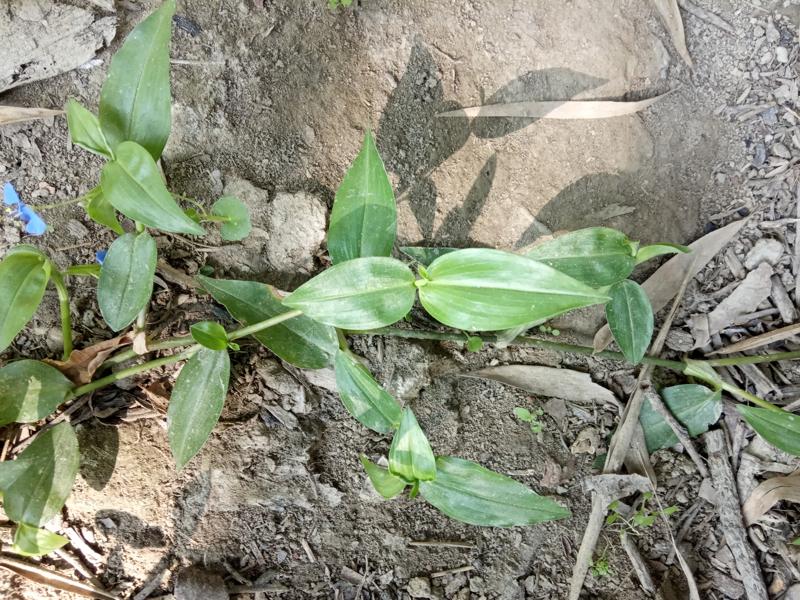
Weed species: Commelina benghalensis